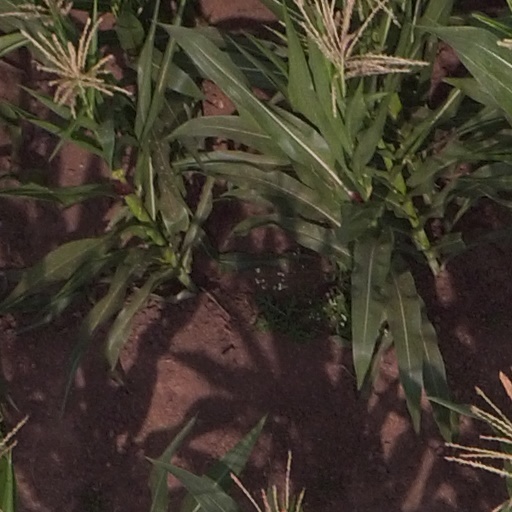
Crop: maize; corn